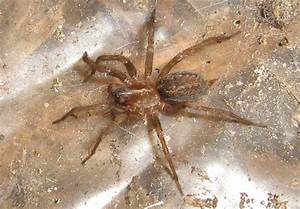
Label: ragno